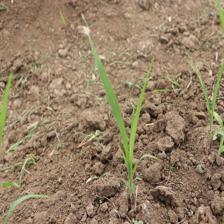
Label: Sorghum